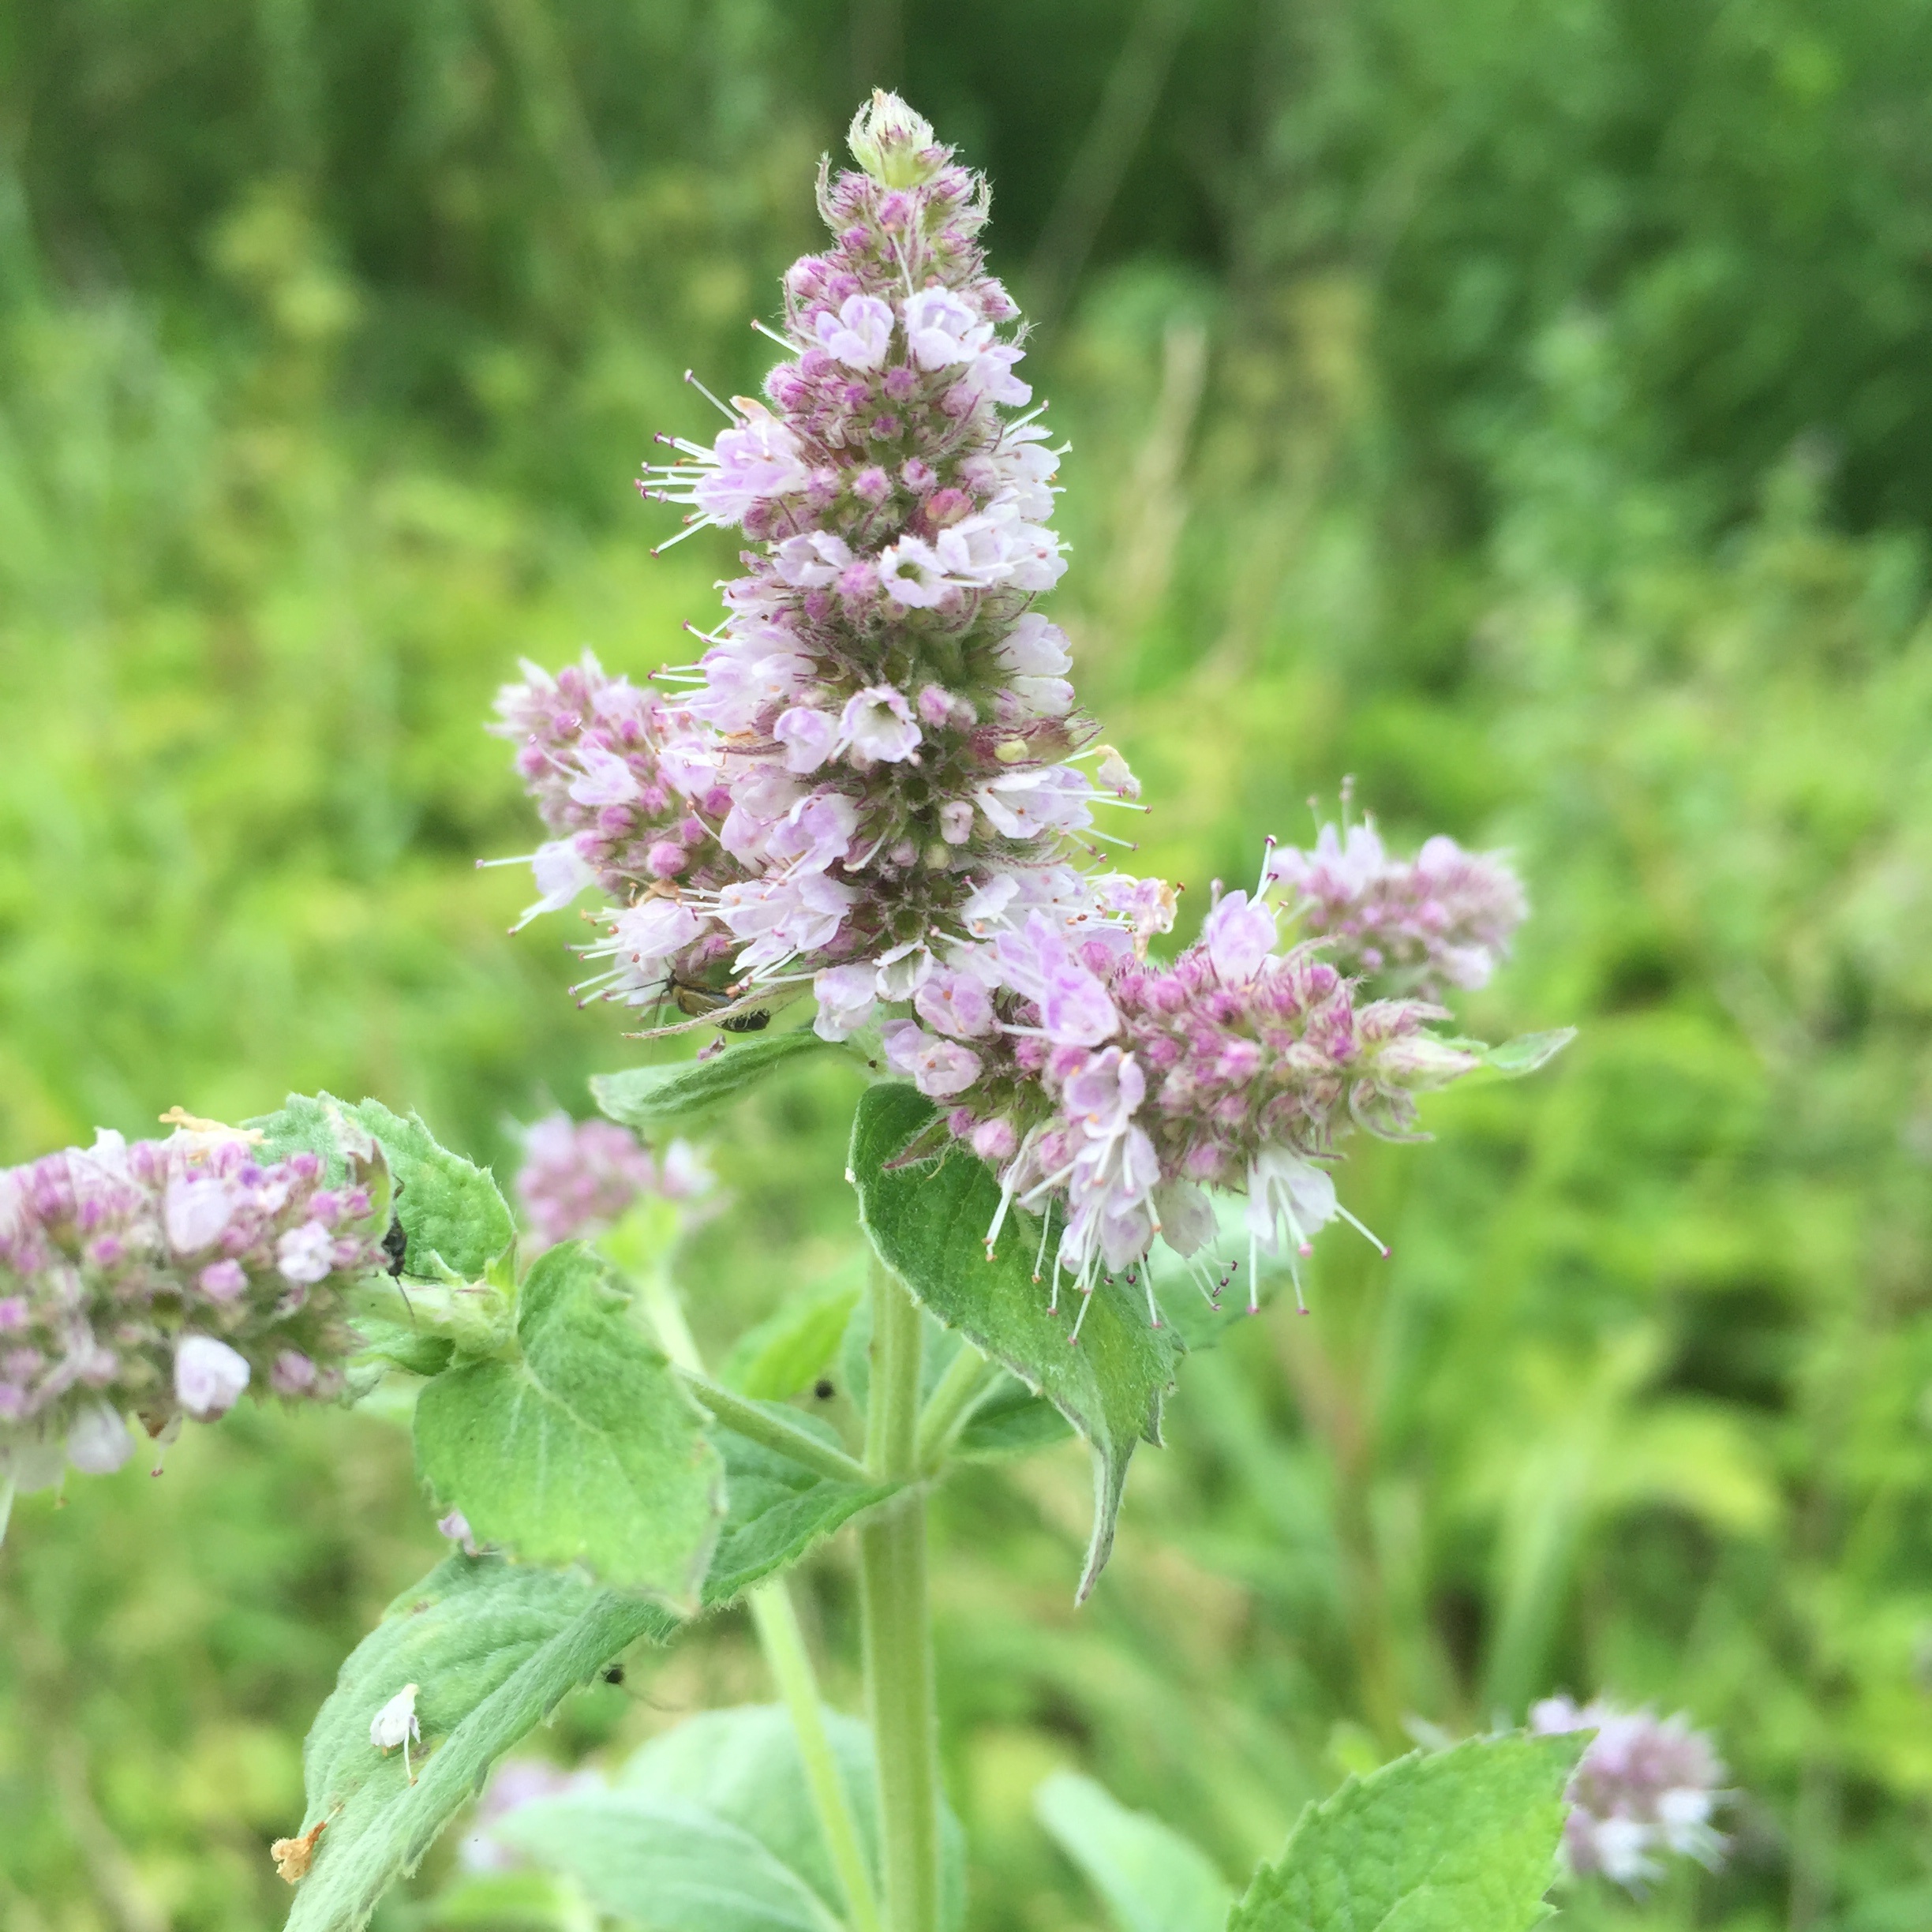
plant, flower, herb, flora, wildflower, shrub, flowering plant, annual plant, land plant, hyssopus